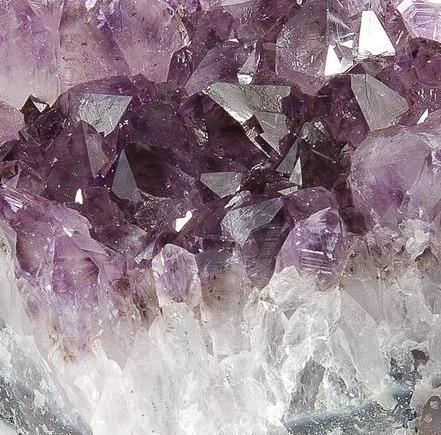
Texture: crystalline